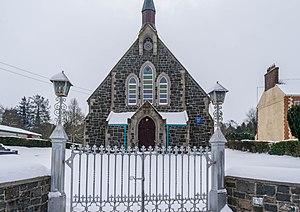
Bailieborough est une ville du comté de Cavan en République d'Irlande.